Burra Record

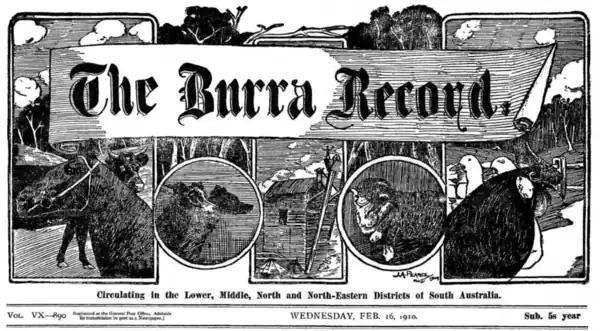
The paper's masthead in 1910

The Burra Record was a newspaper covering Burra and the mid-north eastern area of South Australia that was first printed in June 1876. In 1977, it merged with the "Review-Times" to form the "Review-Times-Record", which in turn became "The Flinders News" in 1989.